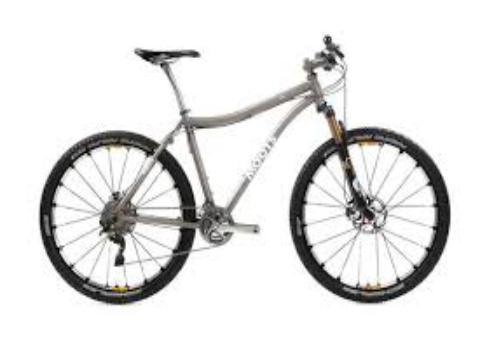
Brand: moots cycles
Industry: Transportation